Cliff Allison

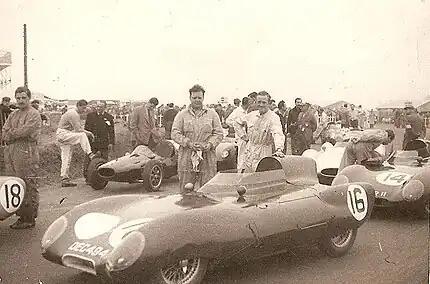
Silverstone Grand Prix, "Formula Two" Race, July 1956. Cliff Allison, driver of Lotus Eleven car no.16 leaning on car. He finished fourth. Graham Hill, driver of Lotus Eleven no.18 standing on left. Senior mechanic John Crosthwaite holding cloth

Henry Clifford Allison (8 February 1932 – 7 April 2005) was a British racing driver from England, who participated in Formula One during seasons to for the Lotus, Scuderia Centro Sud, Ferrari and UDT Laystall teams. He was born and died in Brough, Westmorland (now Cumbria).